Answer in natural language. Considering the relative positions, is black dresser with multiple drawers (marked A) to the left or right of black colour dog bed (marked C)? Choose between the following options: left or right
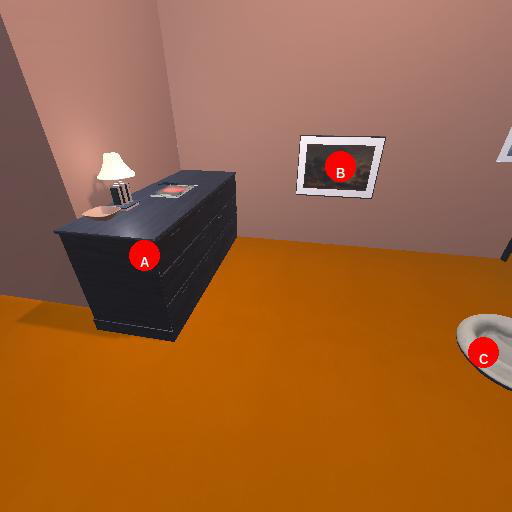
<answer>left</answer>